List of painters by name beginning with "E"

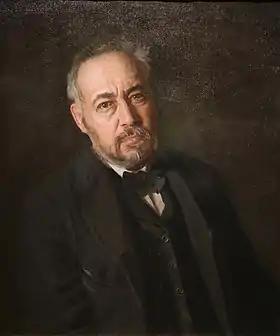
Thomas Eakins

Please add names of notable painters with a Wikipedia page, in precise English alphabetical order, using U.S. spelling conventions. Country and regional names refer to where painters worked for long periods, not to personal allegiances.